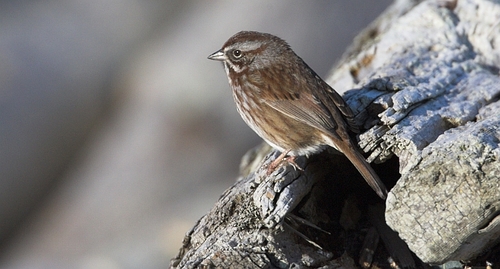
a small brown and white bird with a small black sharp bill.
this is a brown bird with a white belly and a small pointy beak.
a small and plump bird with mostly a brown body.
this small bird has brown and white feathers with a short beak.
the small bird is brown across most of its round head and small wings with steel gray highlights on its superciliary and cheek patch and a white round belly.
this particular bird has a brown body with a gray crown
this bird is brown with white and has a very short beak.
brown bird with a head that blends into the body.
a brown bird with a white belly and a short beak.
this is a small bird, brown in color, with white eyebrows.
Species: Song Sparrow